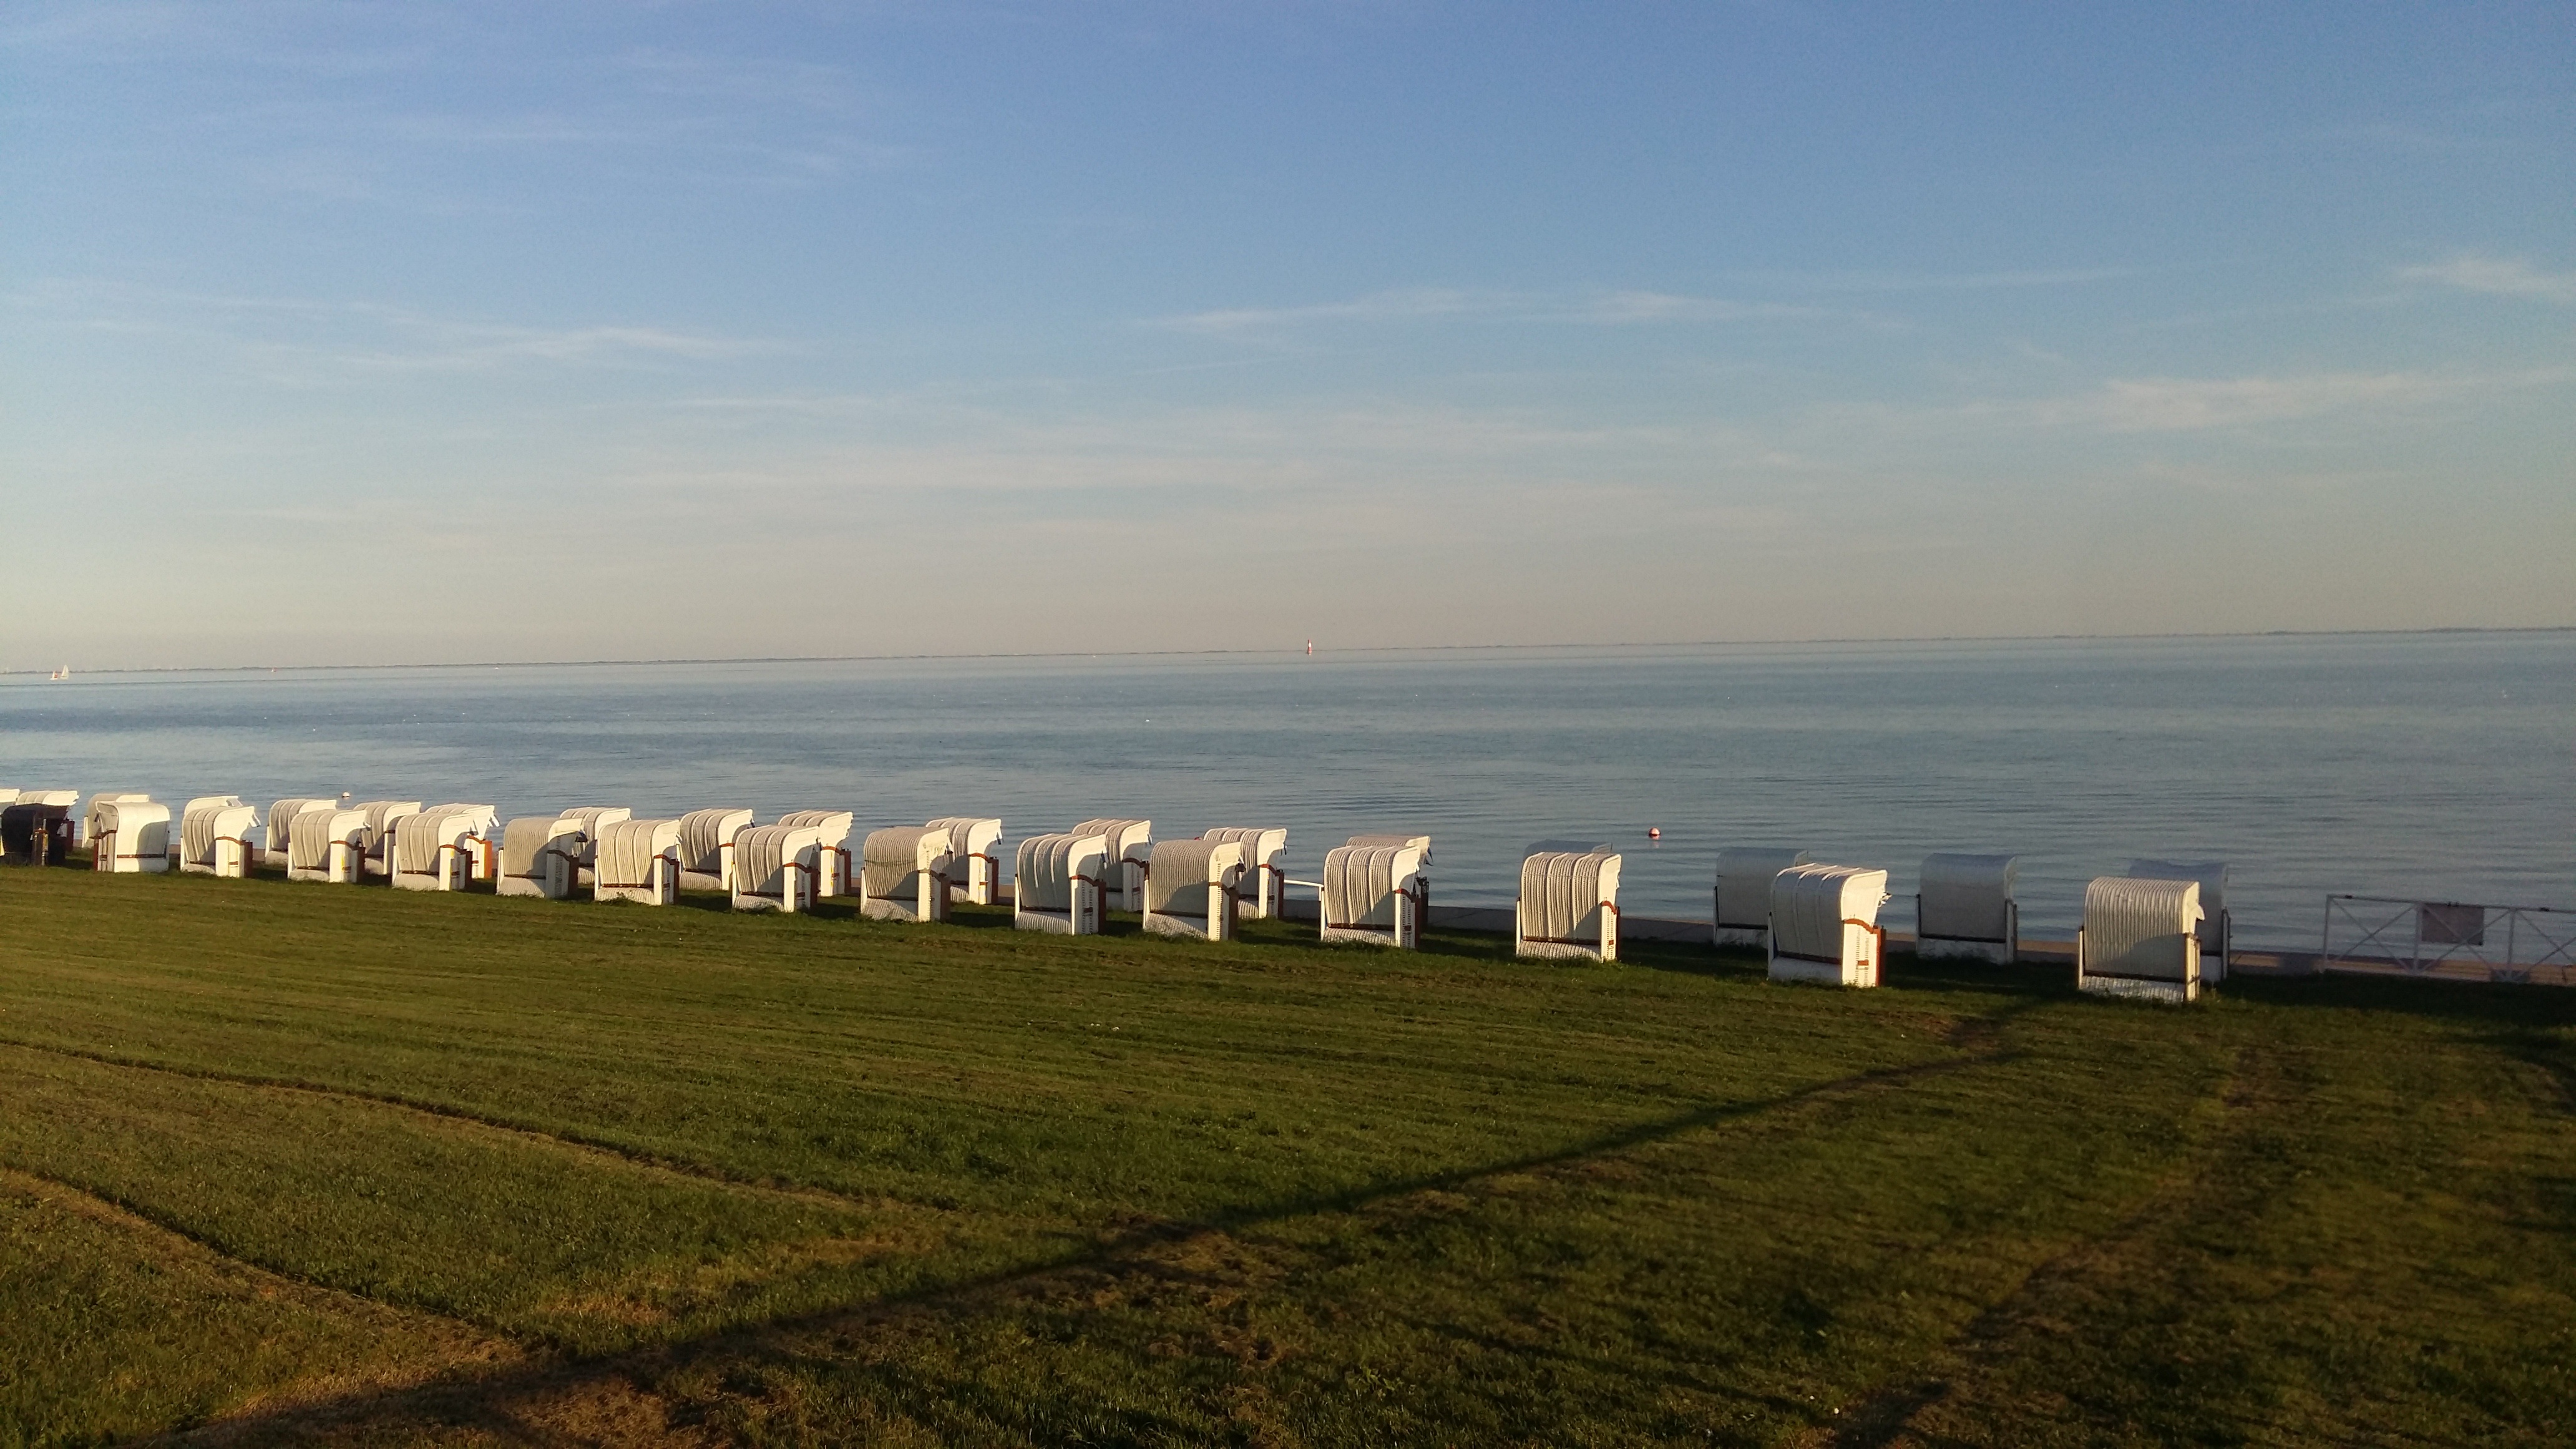
beach, sea, coast, water, ocean, horizon, cloud, sky, sunrise, sunlight, morning, hill, shore, wave, dawn, dusk, evening, relax, tower, holiday, bay, terrain, north sea, cape, wellness, beach chair, atmospheric phenomenon